Divisor summatory function

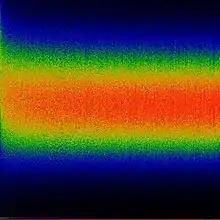
The summatory function, with leading terms removed, for formula_1, graphed as a distribution or histogram. The vertical scale is not constant left to right; click on image for a detailed description.

In number theory, the divisor summatory function is a function that is a sum over the divisor function. It frequently occurs in the study of the asymptotic behaviour of the Riemann zeta function. The various studies of the behaviour of the divisor function are sometimes called divisor problems.